Liverpool College of Art

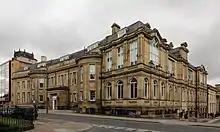
View of the former Liverpool College of Art building from Blackburne Place. The building is now occupied by LIPA.

Liverpool College of Art has an unbroken history dating back to 1825, making it the oldest English school of art outside London. From 1883 it was located at 68 Hope Street, Liverpool, England, in a building designed by Thomas Cook, which is now Grade II listed. Cook's design was the winner from a competition which attracted 96 entries. The cost was £12,000, which was mostly provided by one of the school's Board of Directors. An extension, by architects Willink & Thicknesse, who also designed the Cunard Building, was added in 1910. William Willink stepped down from his role as Director of Technical Instruction at the school to carry out the commission. The extension abutted 68 Hope Street and fronted the school's preexisting premises on Mount Street (later the Liverpool Institute High School for Boys, and subsequently, LIPA, the Liverpool Institute for Performing Arts). The cost was £19,852.